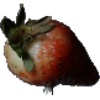
Label: Strawberry 1